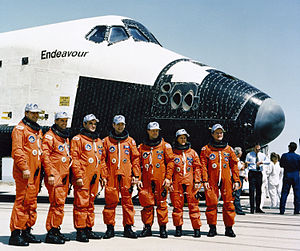
STS-49
STS-49 var Endeavours første rumfærge-mission.